Marcy's Diner

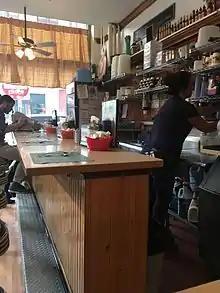

Known in its early days as Your Host Café, then in the 1960s as Lou’s, and later as Mike’s, it became Marcy's Diner in 1989. Marcy Litman, now resident in St. Petersburg, Florida, ran the business for ten years, selling it in 1999 to Kevin and Heather Smith. It was sold again two years later, to Murray and Joely Sparks. After getting to know Murray's mother, Lois, while working at the now-defunct Paul's Food Center, Darla Neugebauer — then working at Portland's Holiday Inn by the Bay — learned that the Sparkses were looking to sell the diner because the recent birth of their child meant they could no longer afford the time it needed. Lois Sparks was killed in an automobile accident in 2012, a year after the Neugebauers purchased the diner.